Croatian pre-Romanesque art and architecture

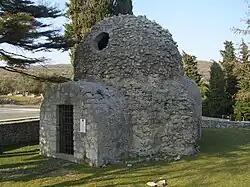

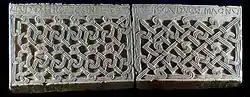

Smaller churches are called "churches of free shapes", as which the medieval architects wanted to explore all possibilities of shaping on the circular and rectangular base. Cube churches with dome are a bit simple (St. Pelegrin, Dugi otok), rectangular with elliptical base are a bit more complex (St. George, Ravanjska), as well as single nave churches with dome above middle section (St. Peter in Omiš) and cube based churches elongated with two apses (Church of St. Donatus on Krk) and the most complicated ones are those based on Greek cross with dome on the centre and large apse in eastern wing and two smaller apses in northern and southern wing (Church of Saint Cross in Nin).